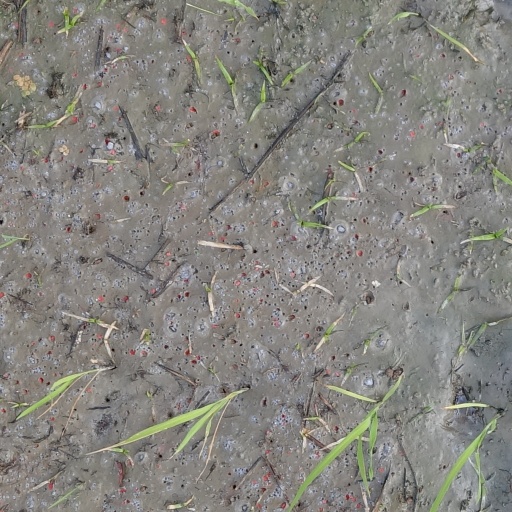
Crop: rice